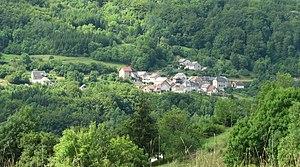
Le hameau des Côtes (Commune de La Motte Saint Martin)
La Motte-Saint-Martin est une commune française située dans le département de l'Isère, en région Auvergne-Rhône-Alpes.